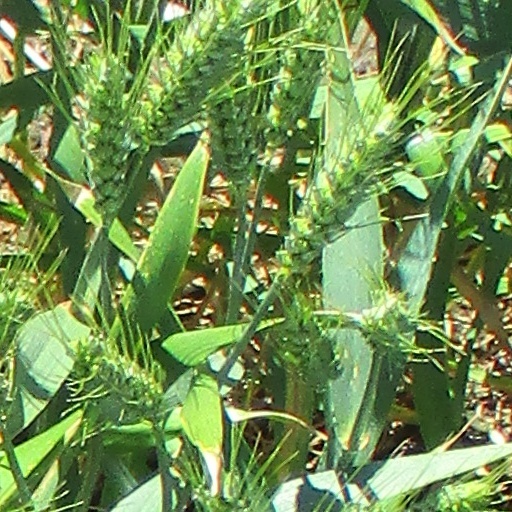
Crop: wheat